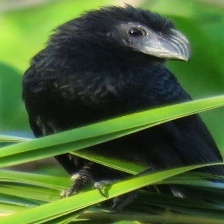
Species: GROVED BILLED ANI
Scientific name: CROTOPHAGA SULCIROSTRIS